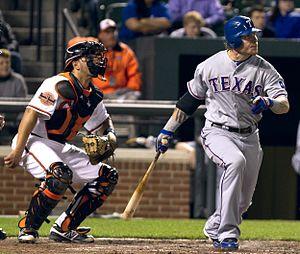
La Ligue majeure de baseball 2012 est la 112ᵉ saison depuis le rapprochement entre la Ligue américaine et la Ligue nationale et la 137ᵉ saison de Ligue majeure. Elle se termine par la Série mondiale 2012, qui couronne pour la seconde fois en trois ans les Giants de San Francisco.
Le match de meilleur deuxième de la Ligue américaine de baseball 2012 est un match éliminatoire de la Ligue majeure de baseball disputé le vendredi 5 octobre 2012. Les Orioles de Baltimore accèdent à la Série de divisions de la Ligue américaine en éliminant les Rangers du Texas avec une victoire de 5-1.
La Ligue majeure de baseball 2010 est la 110ᵉ saison depuis le rapprochement entre la Ligue américaine et la Ligue nationale et la 135ᵉ saison de ligue majeure. Le coup d'envoi de la saison a lieu le 4 avril. Le match des étoiles de la Ligue majeure de baseball 2010 se tient le 13 juillet à Los Angeles, dans le stade des Angels.